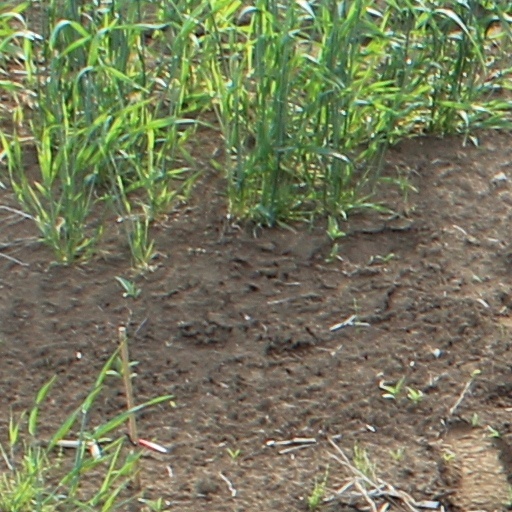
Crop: wheat